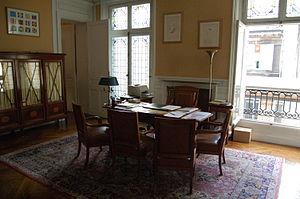
Cabinet du Secrétaire Perpétuel de l'Académie nationale de Médecine, Paris, France
L'Académie nationale de médecine est issue de l'Académie royale de médecine qui a été fondée en 1820, en y intégrant l'Académie royale de chirurgie qui existait depuis 1731. C'est une société savante médicale située rue Bonaparte dans le 6ᵉ arrondissement de Paris, mais ne fait pas partie de l'Institut de France.